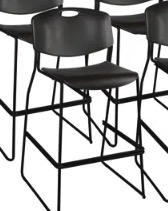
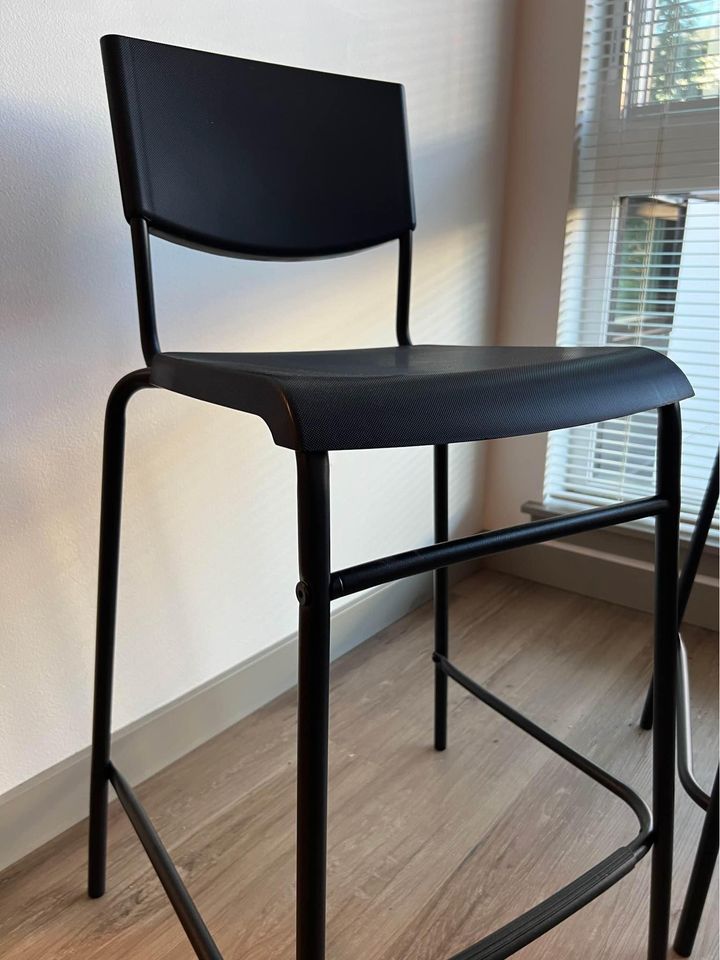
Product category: stool
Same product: no